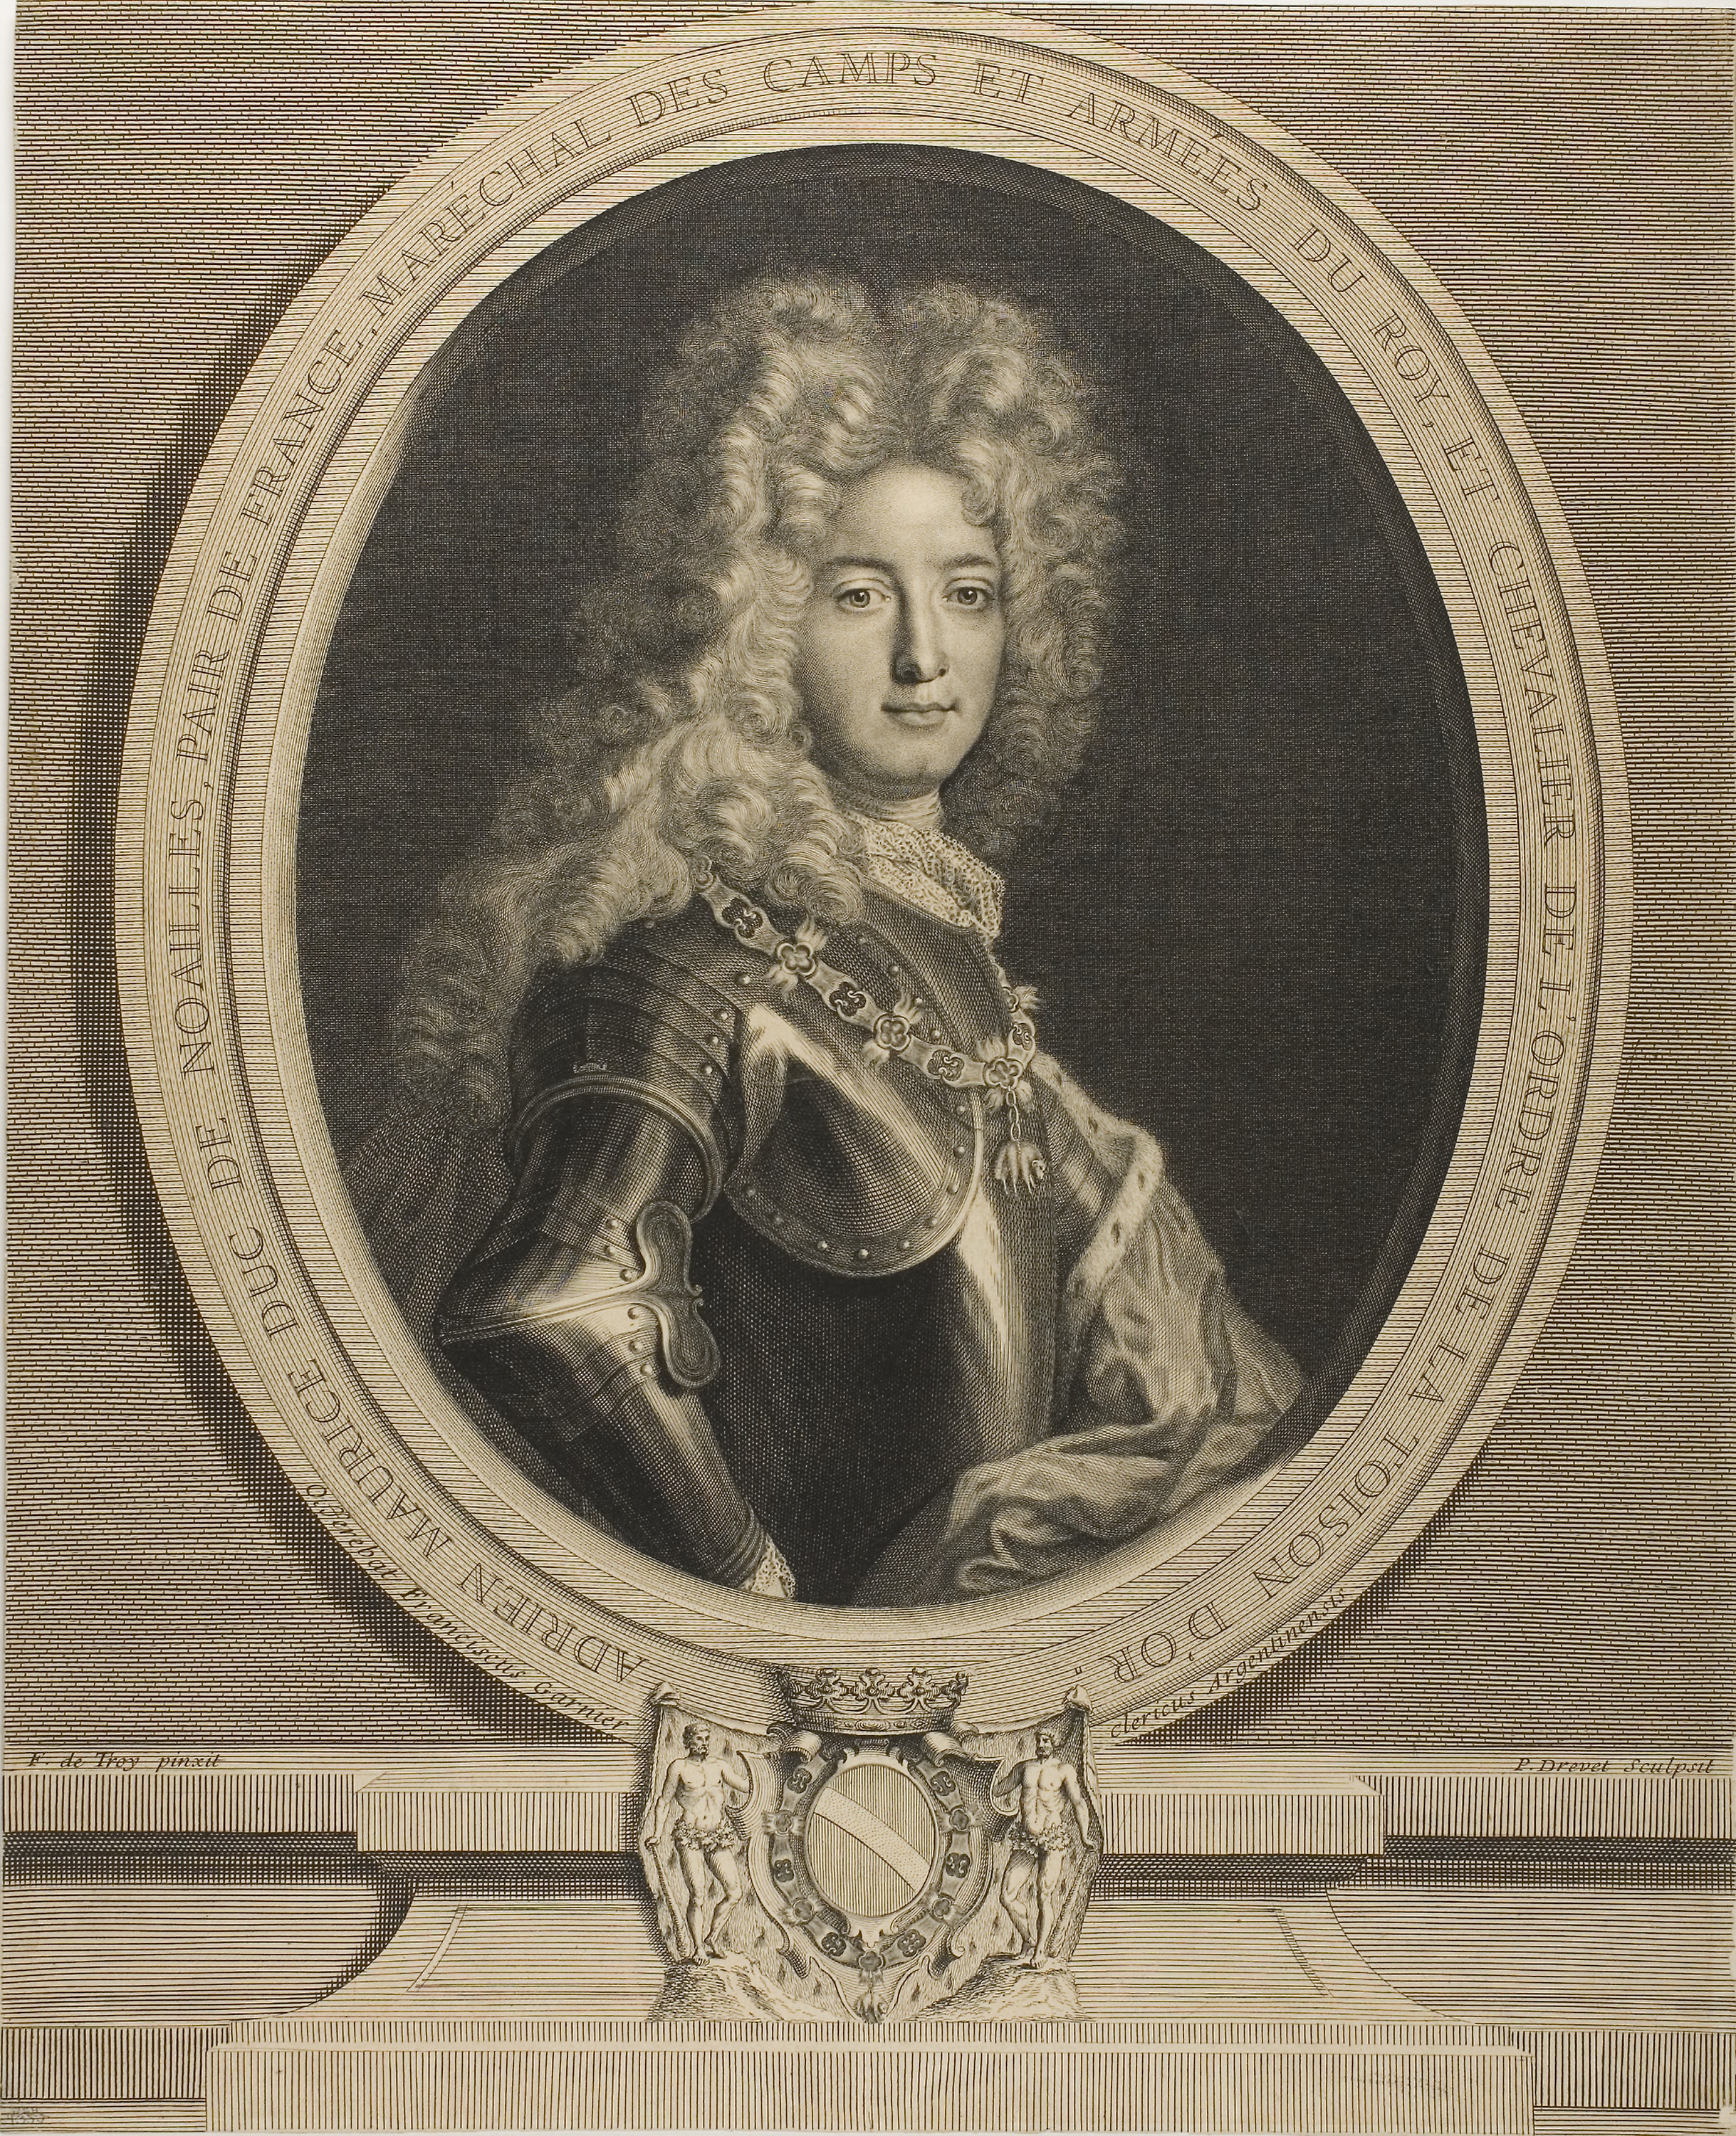
history, stone carving, art, portrait, black and white, stock photography, ancient history